University of Houston

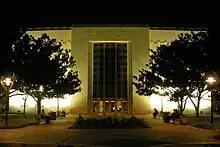
Cullen Performance Hall

Located in the Fine Arts Building, Blaffer Art Museum is a contemporary art museum dedicated to emerging, mid-career, and underrepresented artists and bodies of work through exhibitions, publications, and public programs. Its educational programs include public lectures, artists' talks, docent tours, audio guides, and youth programs such as Studio Saturday, Summer Arts, and the Young Artist Apprenticeship Program.